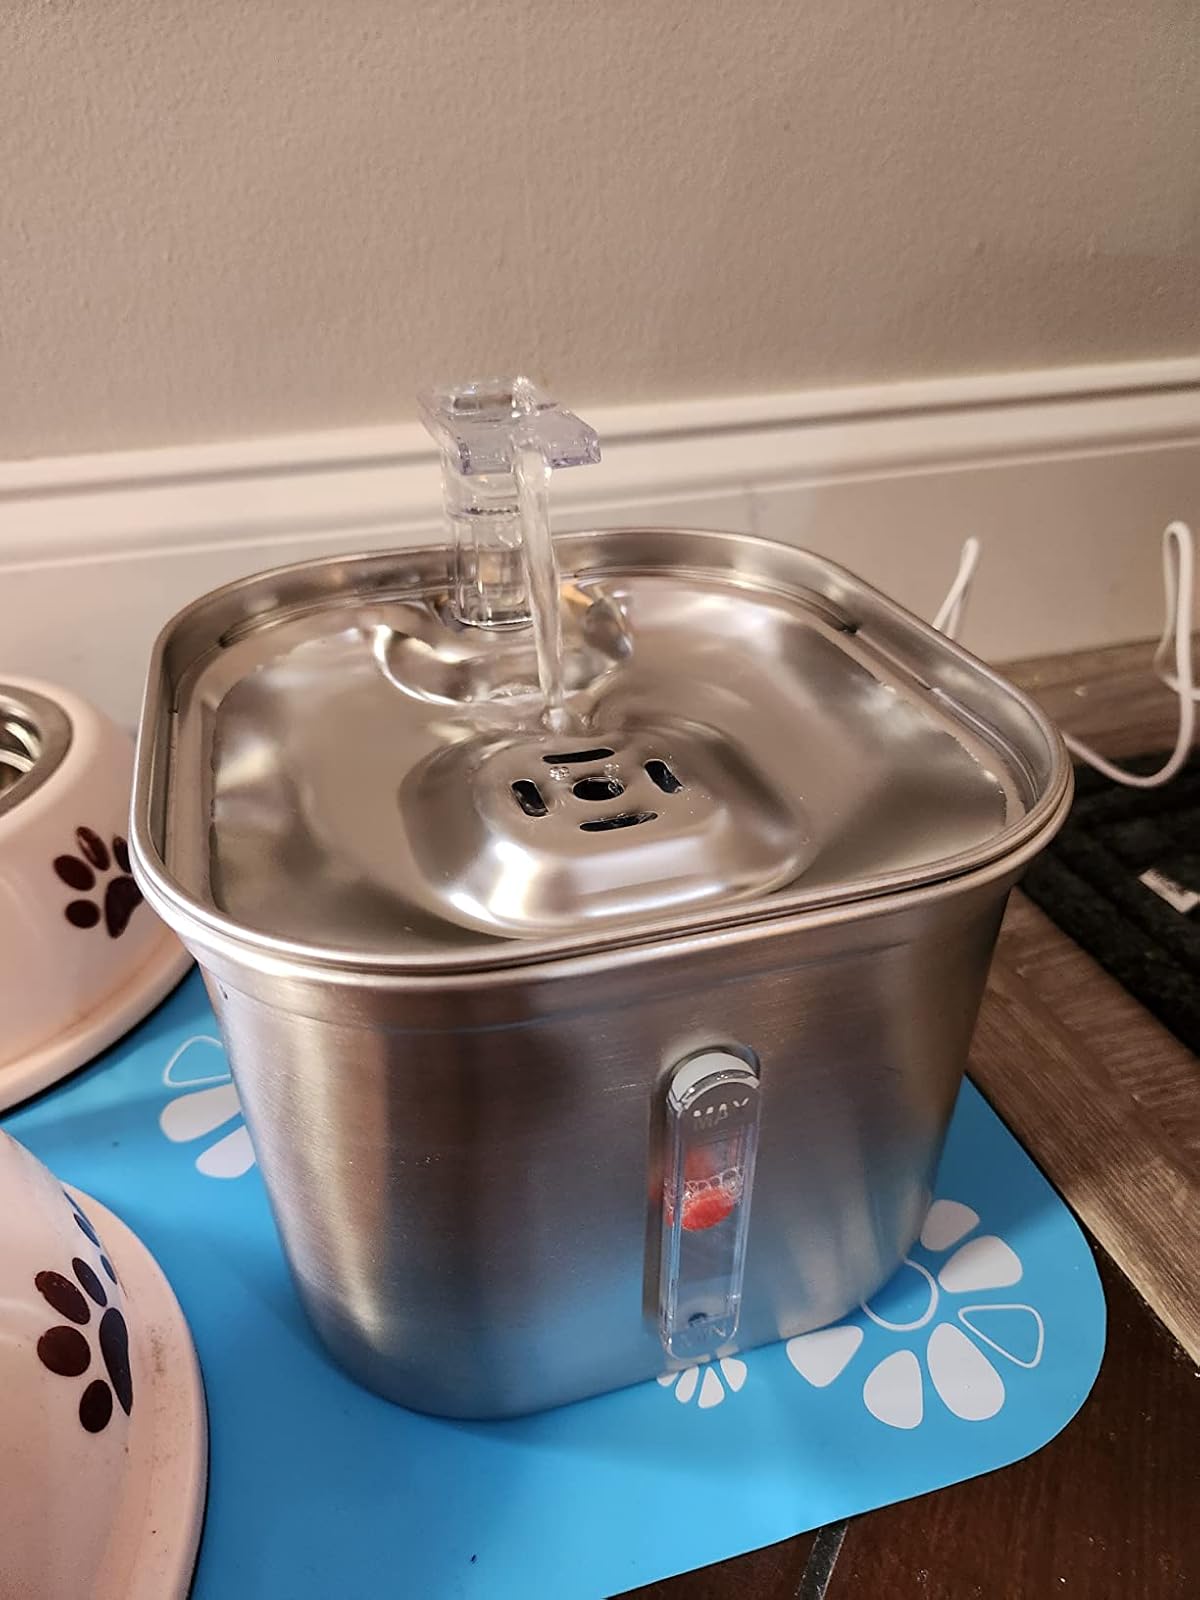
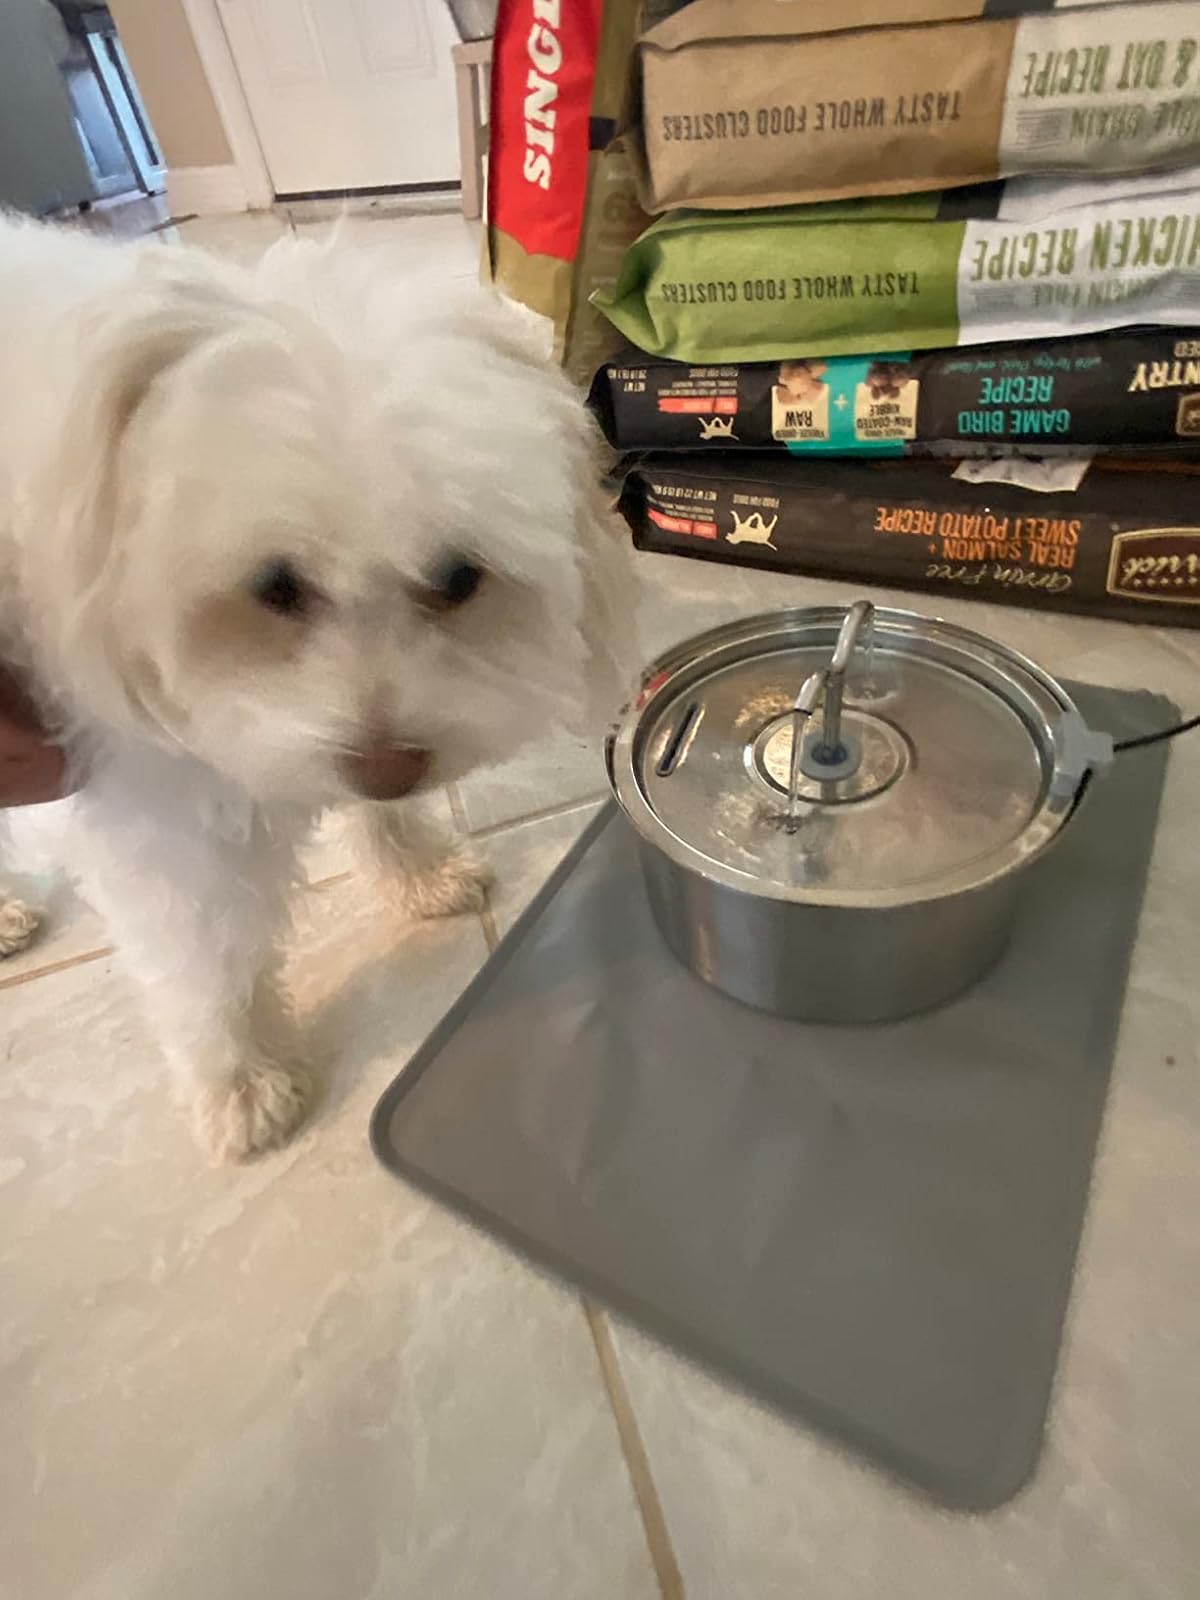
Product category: items_bowl
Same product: no